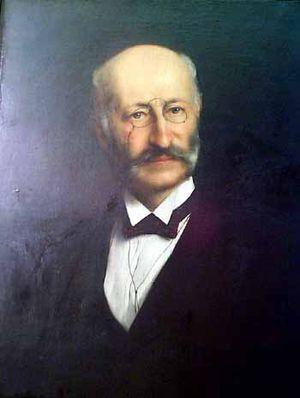
David Dalhoff Neal, né le 20 octobre 1838 et mort le 2 mai 1915, est un artiste américain.